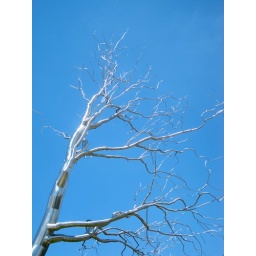
silver tree in DC